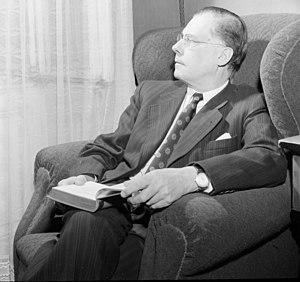
Karl Böhm (1894–1981), chef d'orchestre autrichien. Português: Karl Böhm (1894–1981), maestro austríaco. Español: Karl Böhm (1894–1981), director de orquesta austriaco. Русский: Карл Бём (1894–1981), австрийский дирижёр.
Karl August Leopold Böhm est un chef d'orchestre autrichien, né le 28 août 1894 à Graz et mort le 14 août 1981 à Salzbourg.